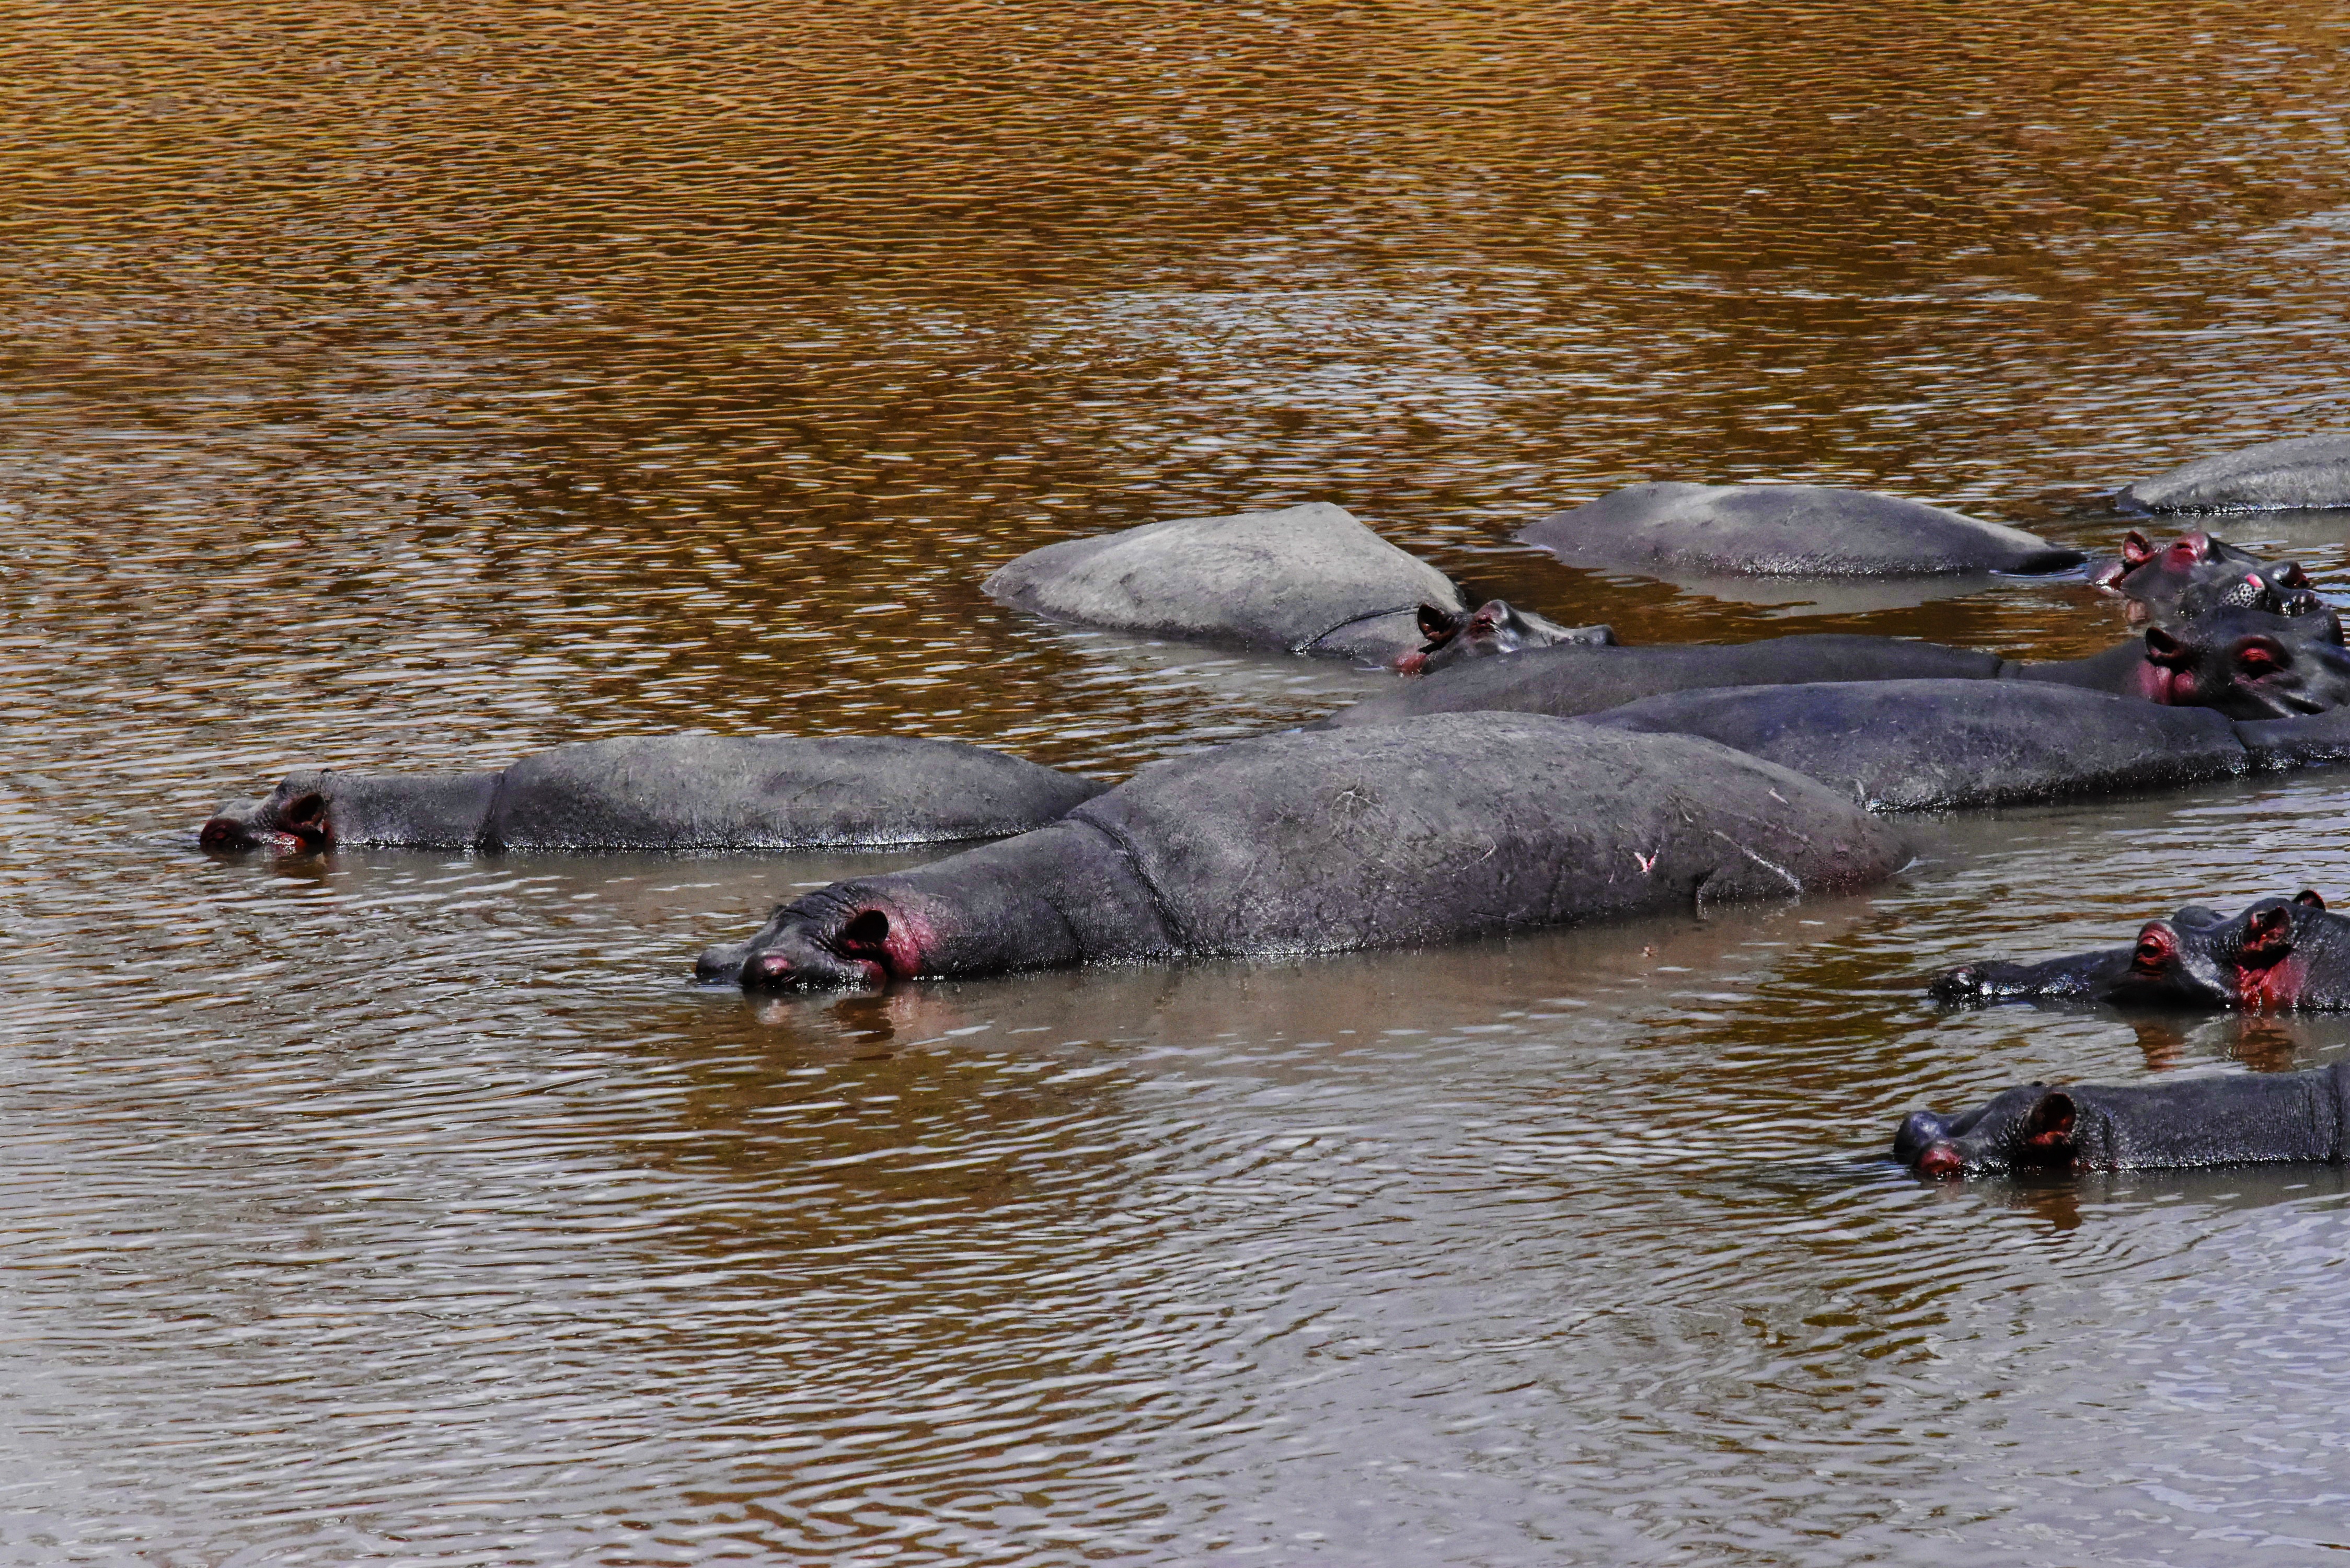
sea, water, nature, animal, travel, wildlife, africa, fauna, tanzania, safari, hippopotamus